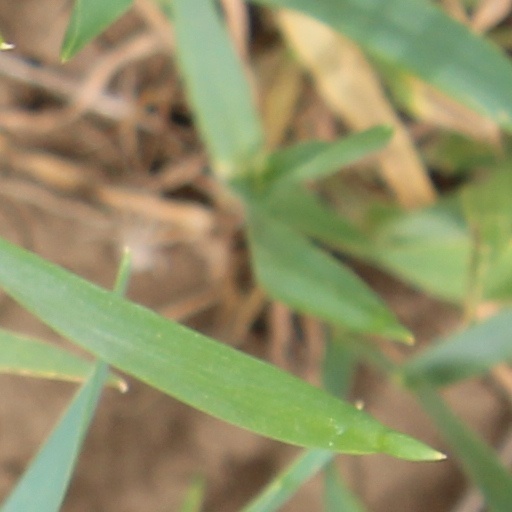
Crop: wheat